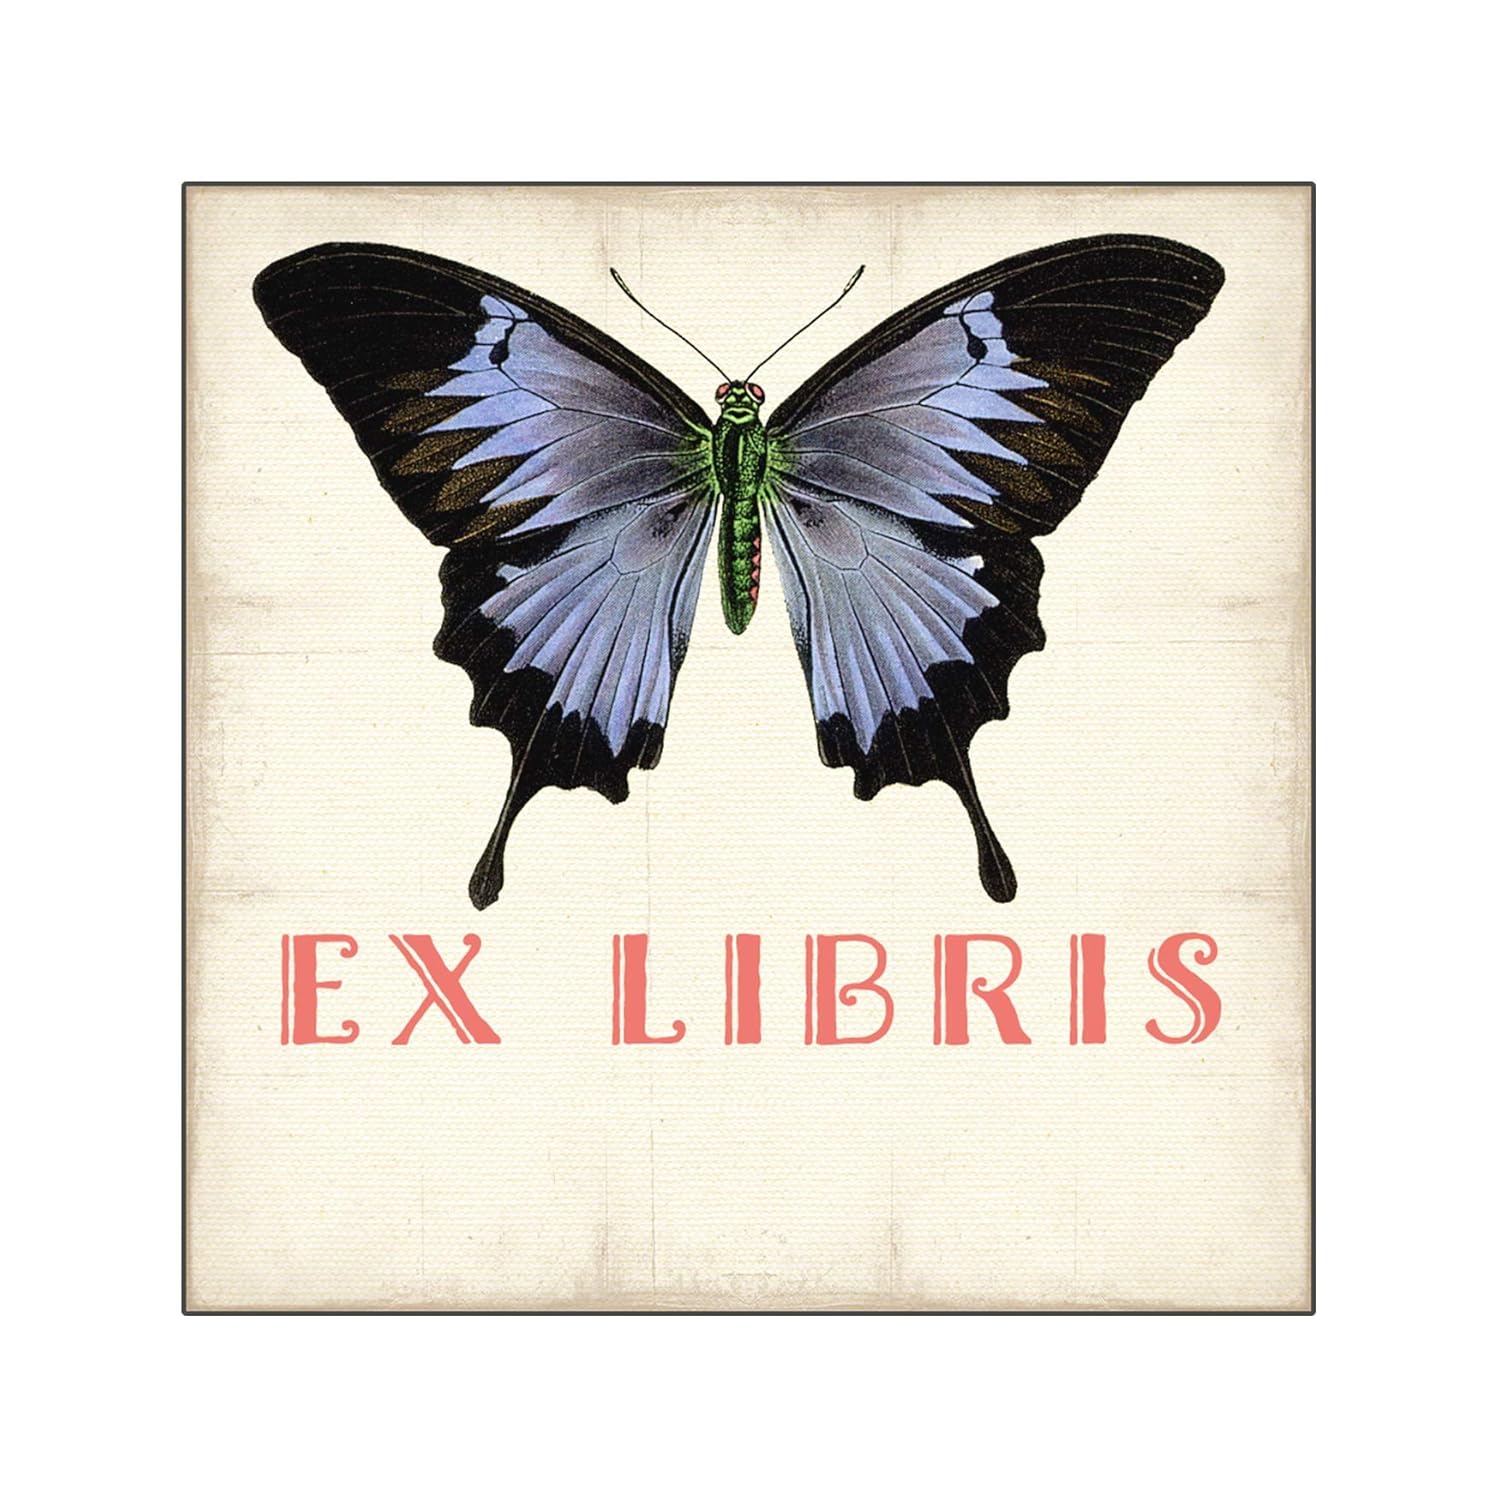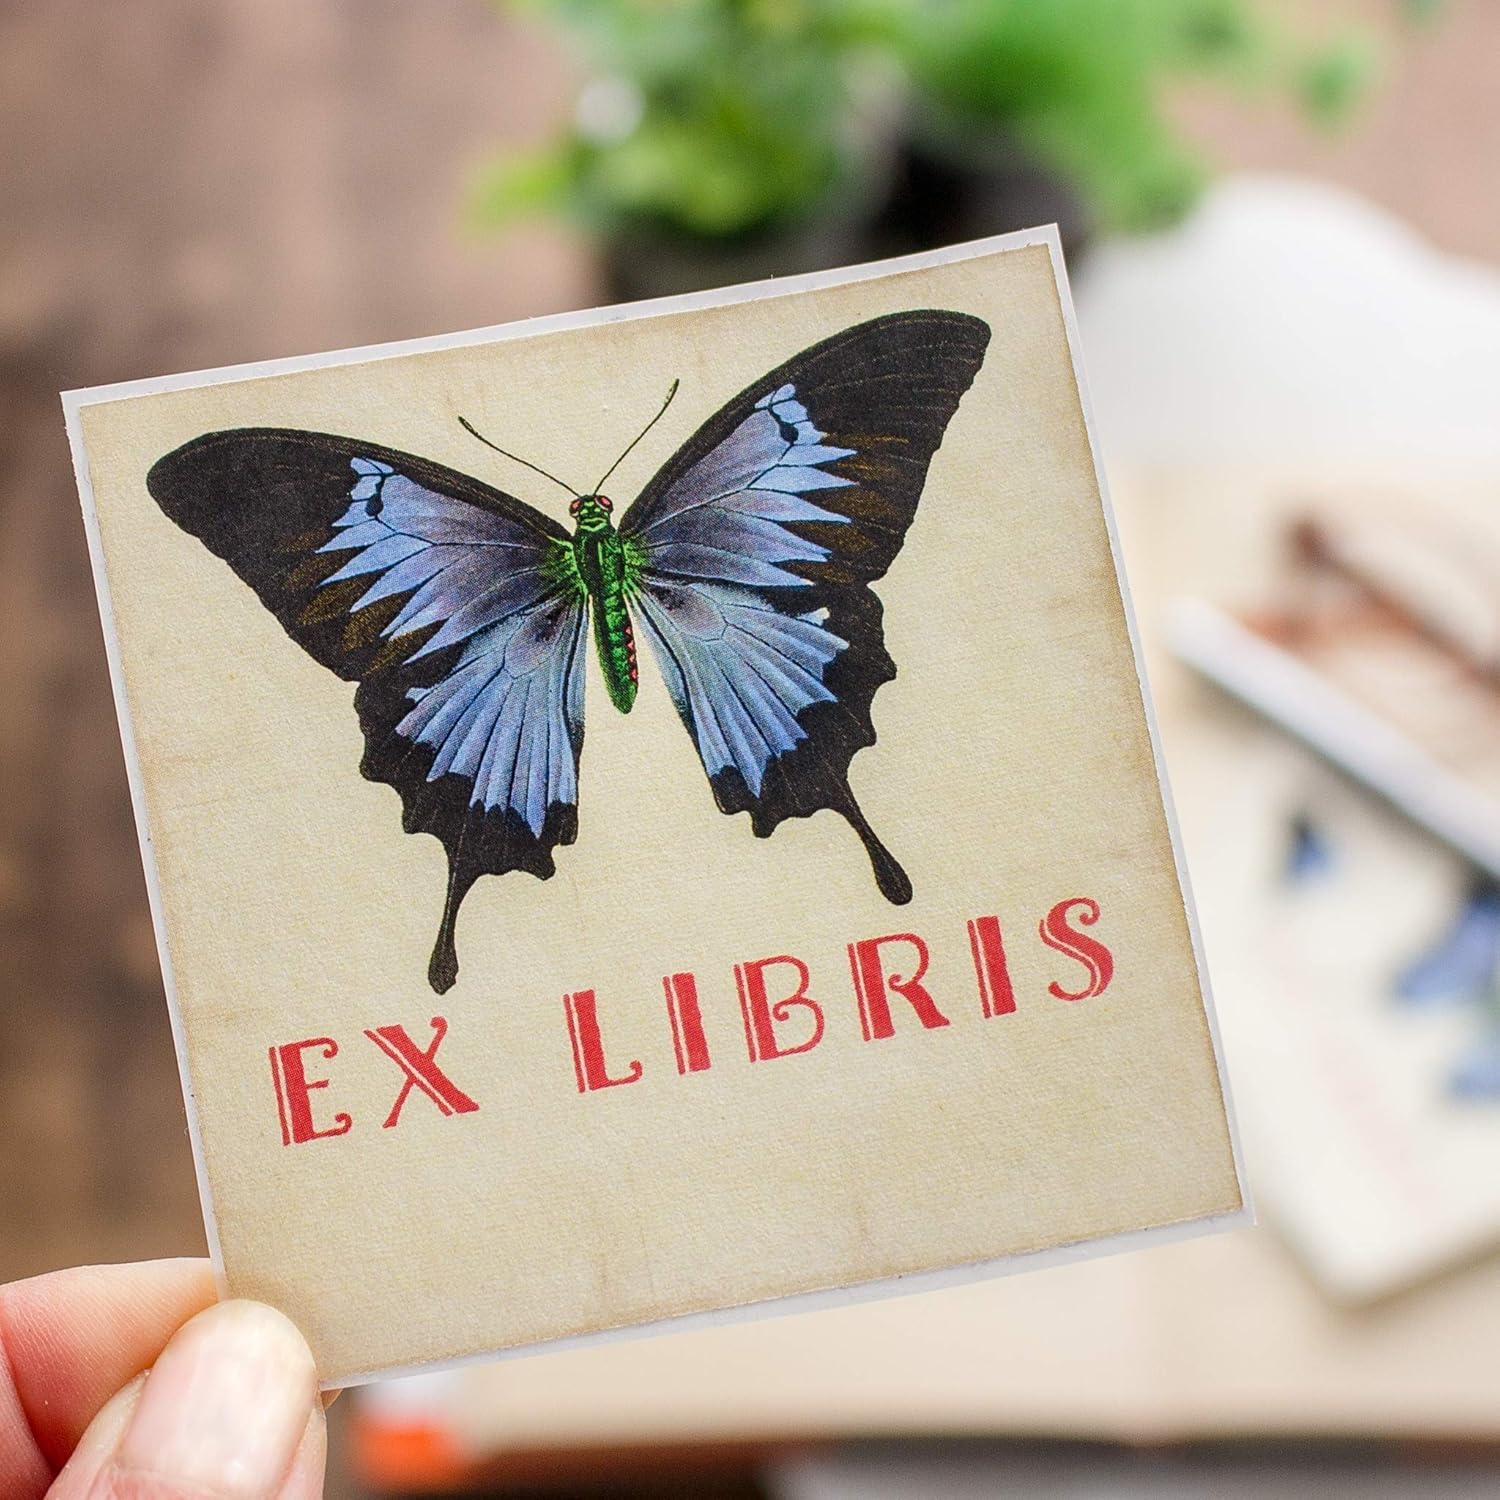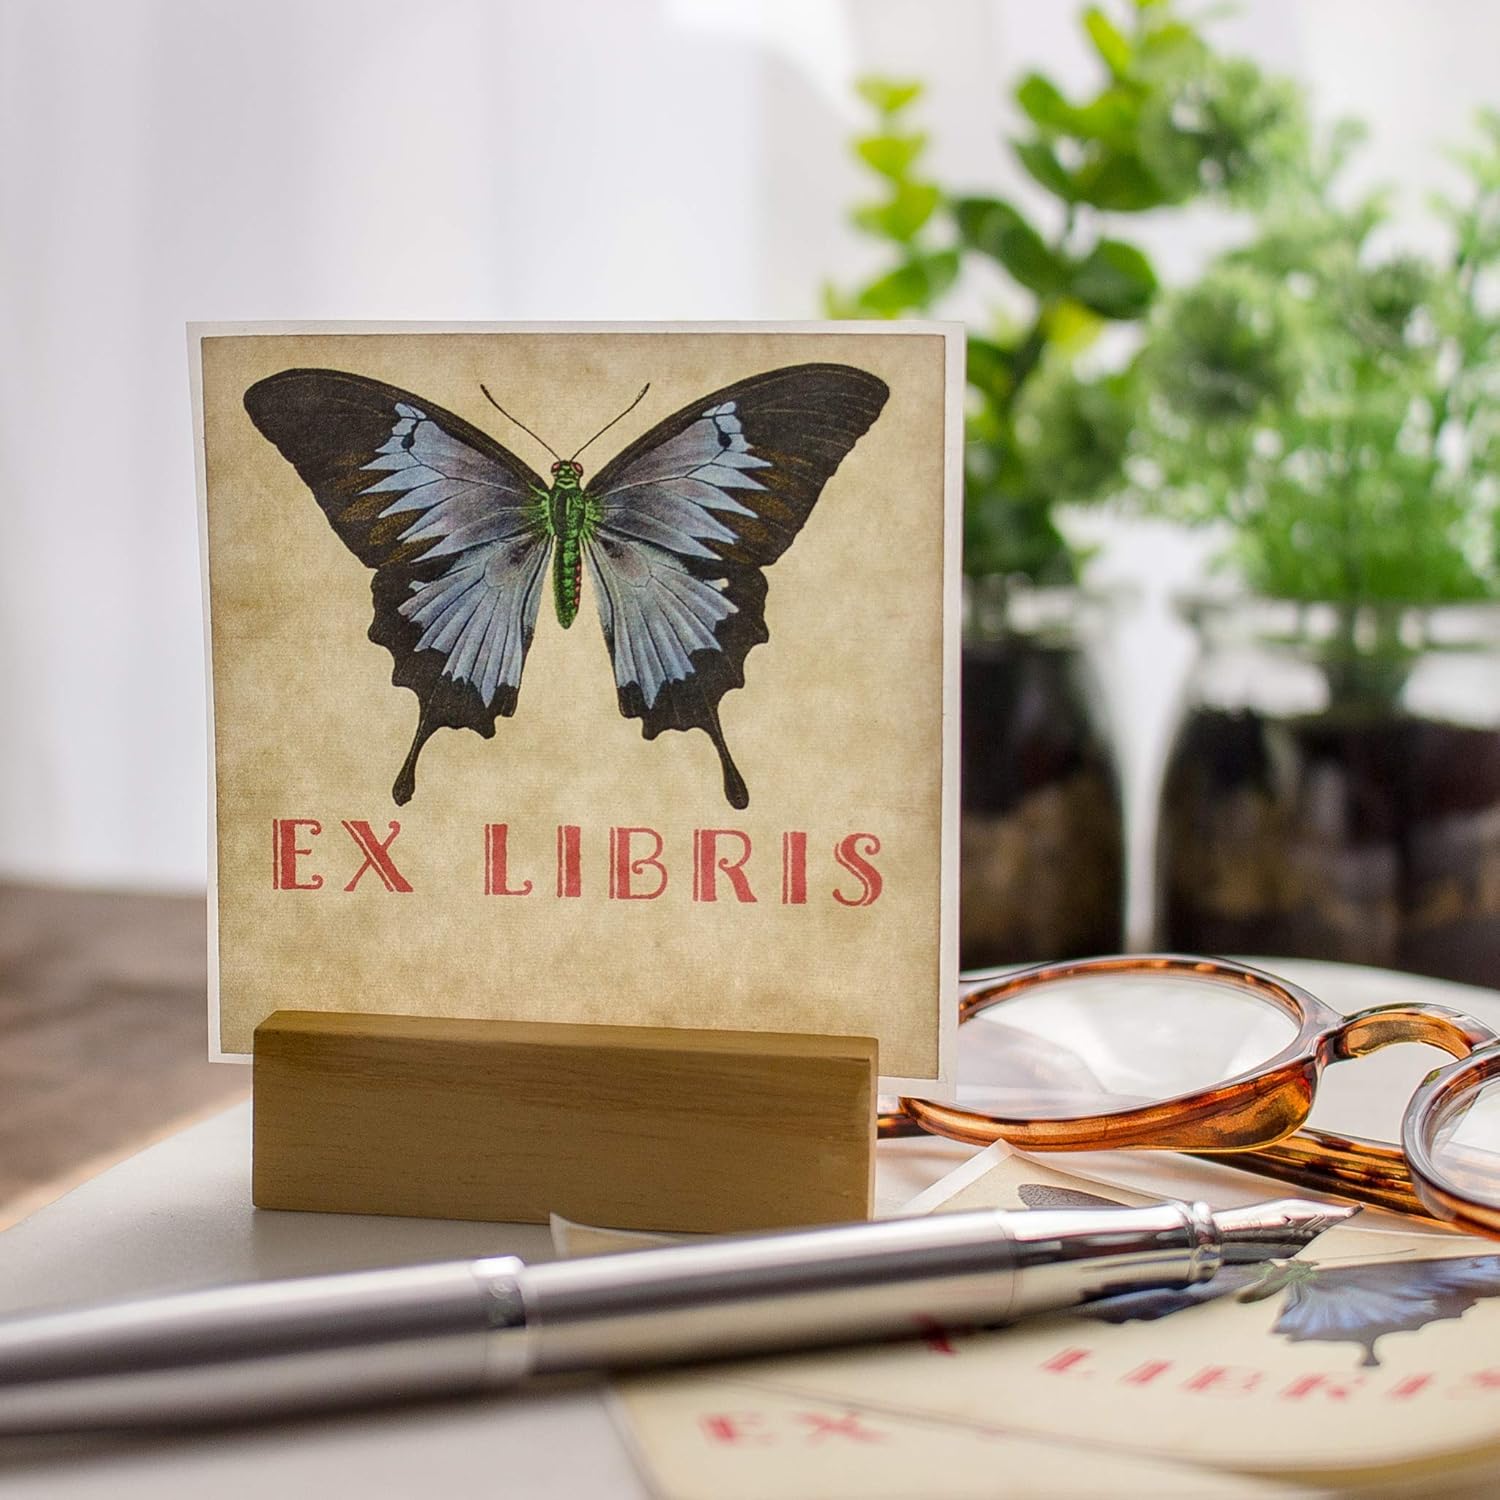
Butterfly Bookplates Self Adhesive Stickers Personalized Book Labels Ex Libris Set of 10
Category: Handmade
As an avid reader, there is nothing more precious to you than your well-loved collection, and these beautiful butterfly bookplate stickers help to ensure that your books always come back to you.
Features: Set of ten individual bookplate stickers | Self adhesive, peel and stick style | Acid free, printed on fine stationery quality label sheets, then custom die cut | Each book plate measures approximately 3" x 3" | Available blank for a handwritten name or digitally personalized during printing